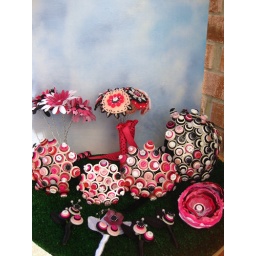
My table wasn't big enough! I am loving the pink in this order